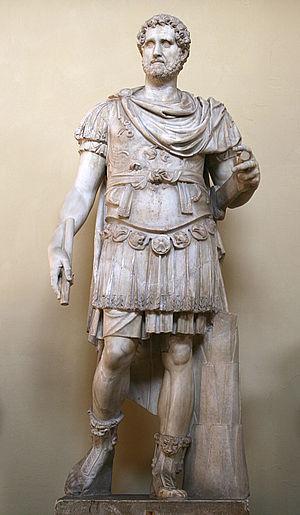
Statue d'Antoninus Pius en armure - Oeuvre romaine - Musée Chiaramonti (Musées du Vatican.
Le musée Chiaramonti de Rome fait partie des musées du Vatican. Il se trouve dans la galerie qui relie le palais du Belvédère à l'ensemble des palais du Vatican. Il porte le nom de famille, Chiaramonti, du pape Pie VII, qui le fonde en 1807. Le Pape en confie l'organisation au sculpteur Antonio Canova, et il comprend trois galeries, de très grande dimensions :